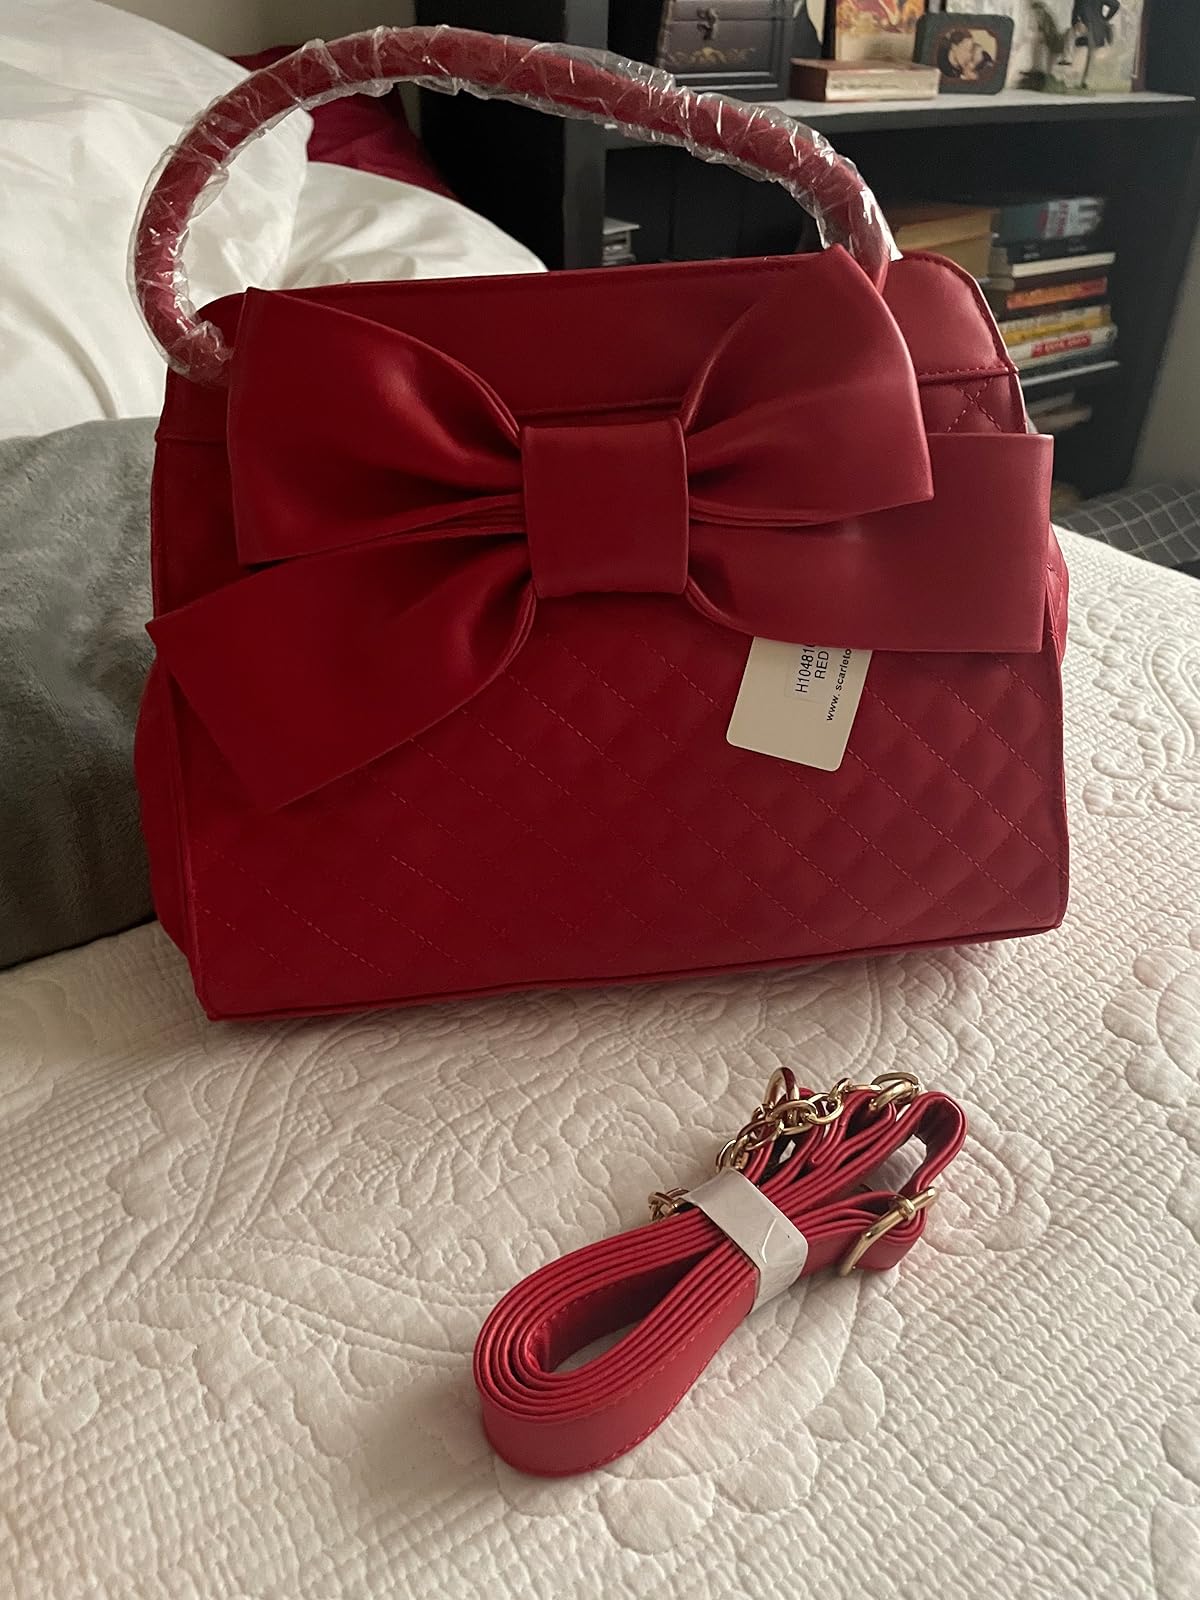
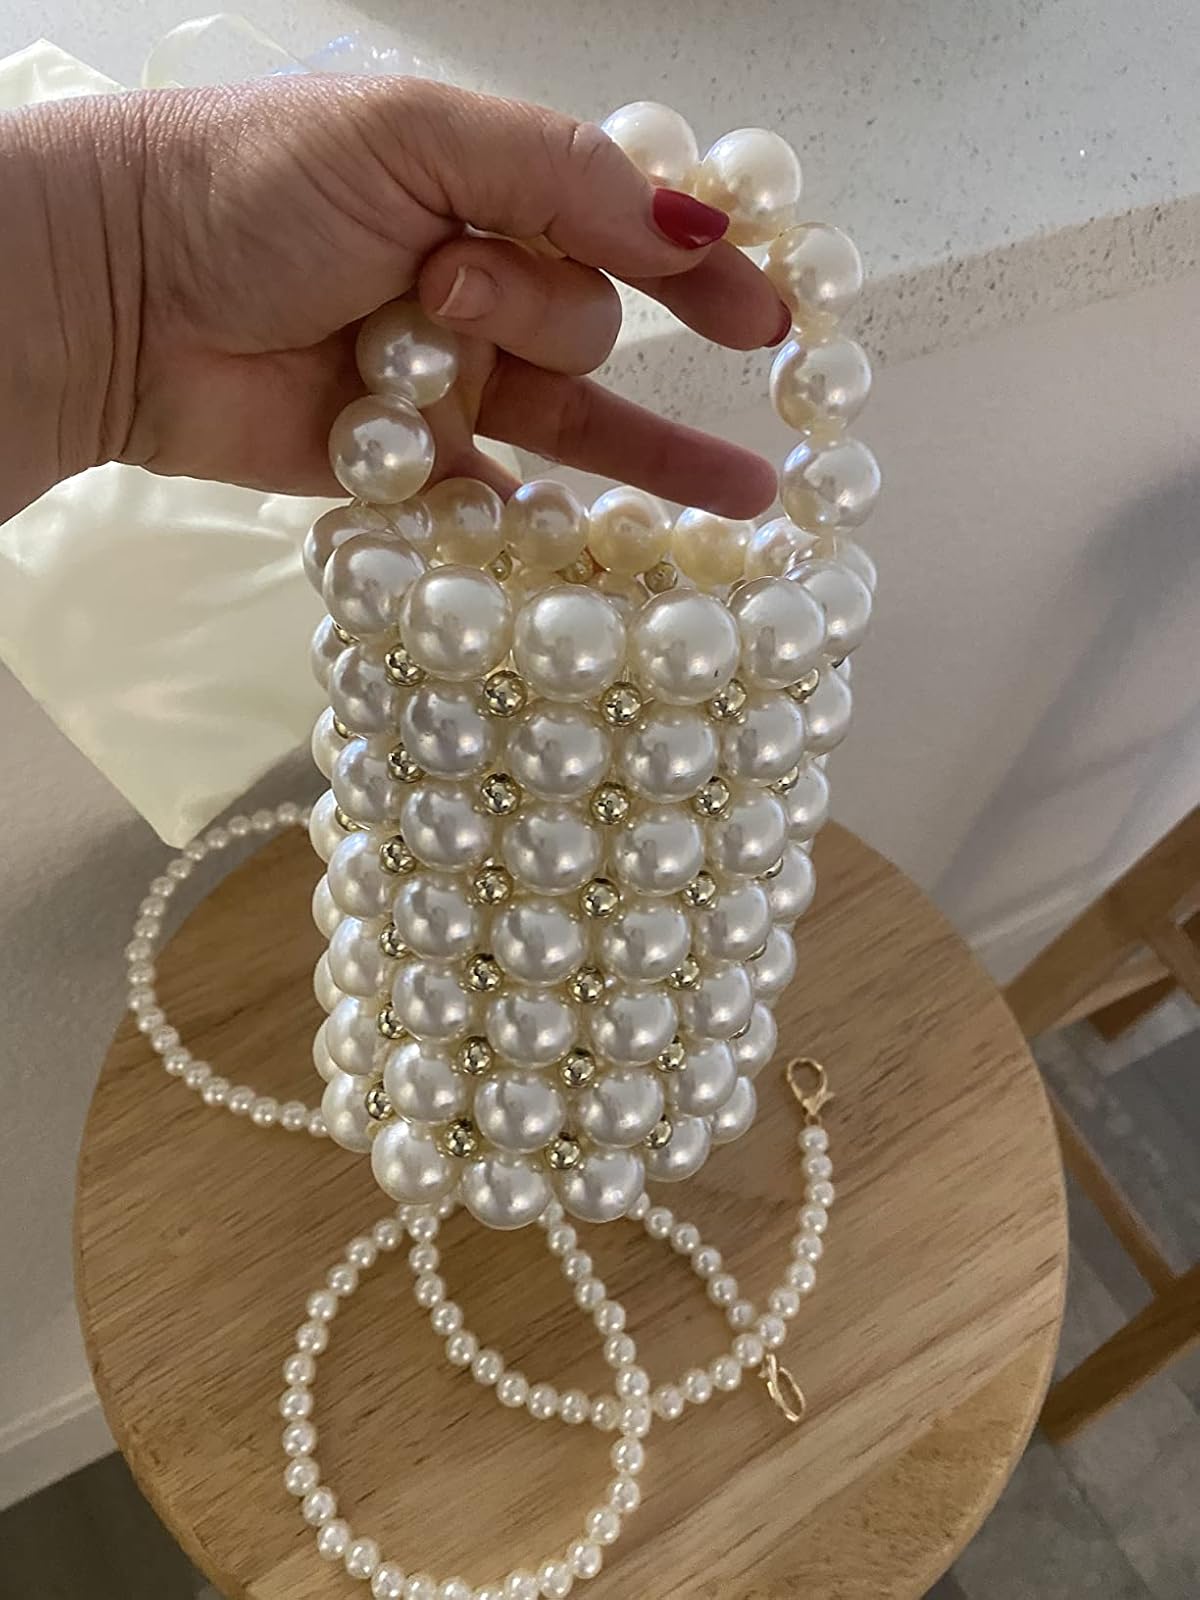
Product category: accessories_handbag
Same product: no